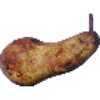
Label: Pear Abate 1